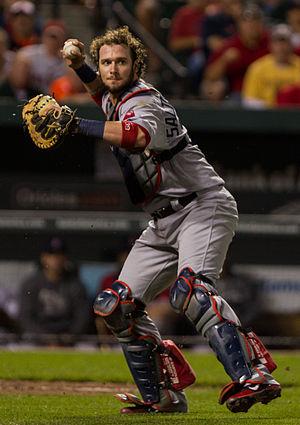
La saison 2014 des Marlins de Miami est la 22ᵉ saison en Ligue majeure de baseball pour cette franchise.
Jarrod Scott Saltalamacchia est un receveur de la Ligue majeure de baseball.